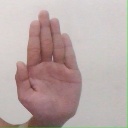
अक्षर: ध